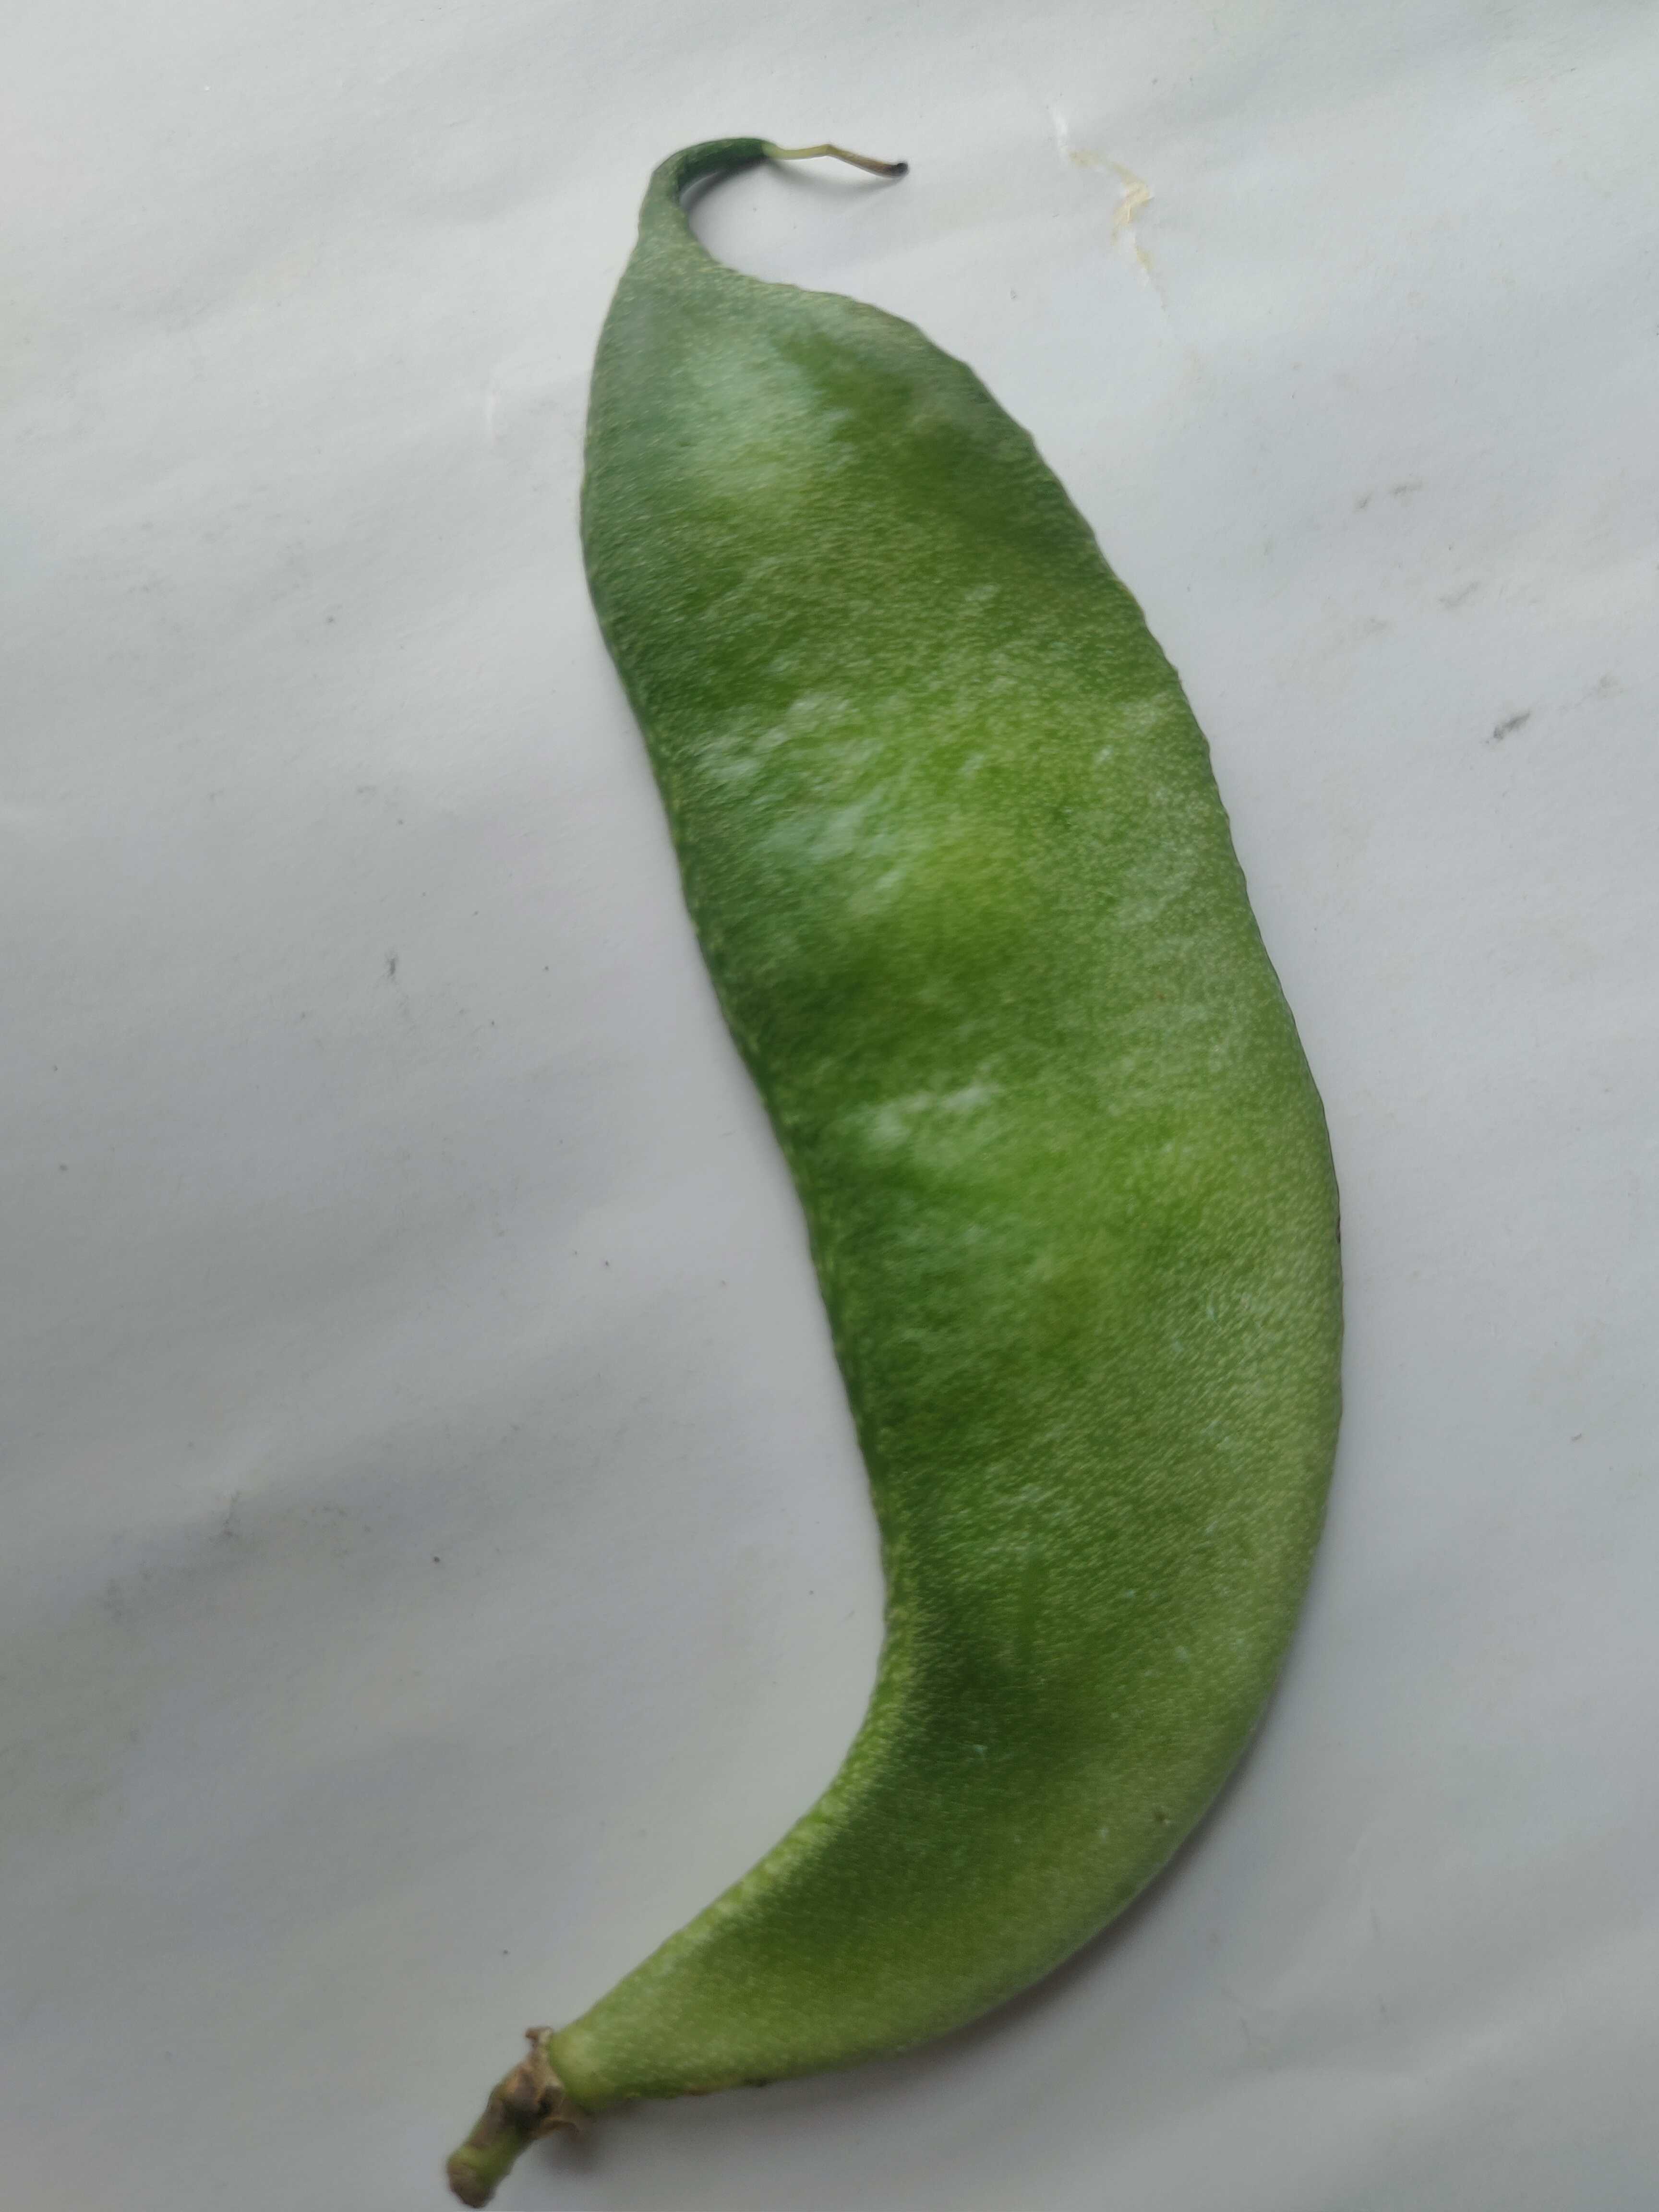
Label: Lablab purpureus